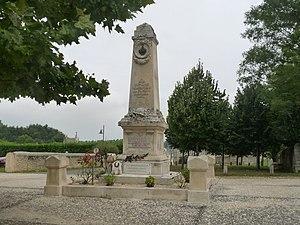
Monument aux morts, Cartelègue,Gironde, France